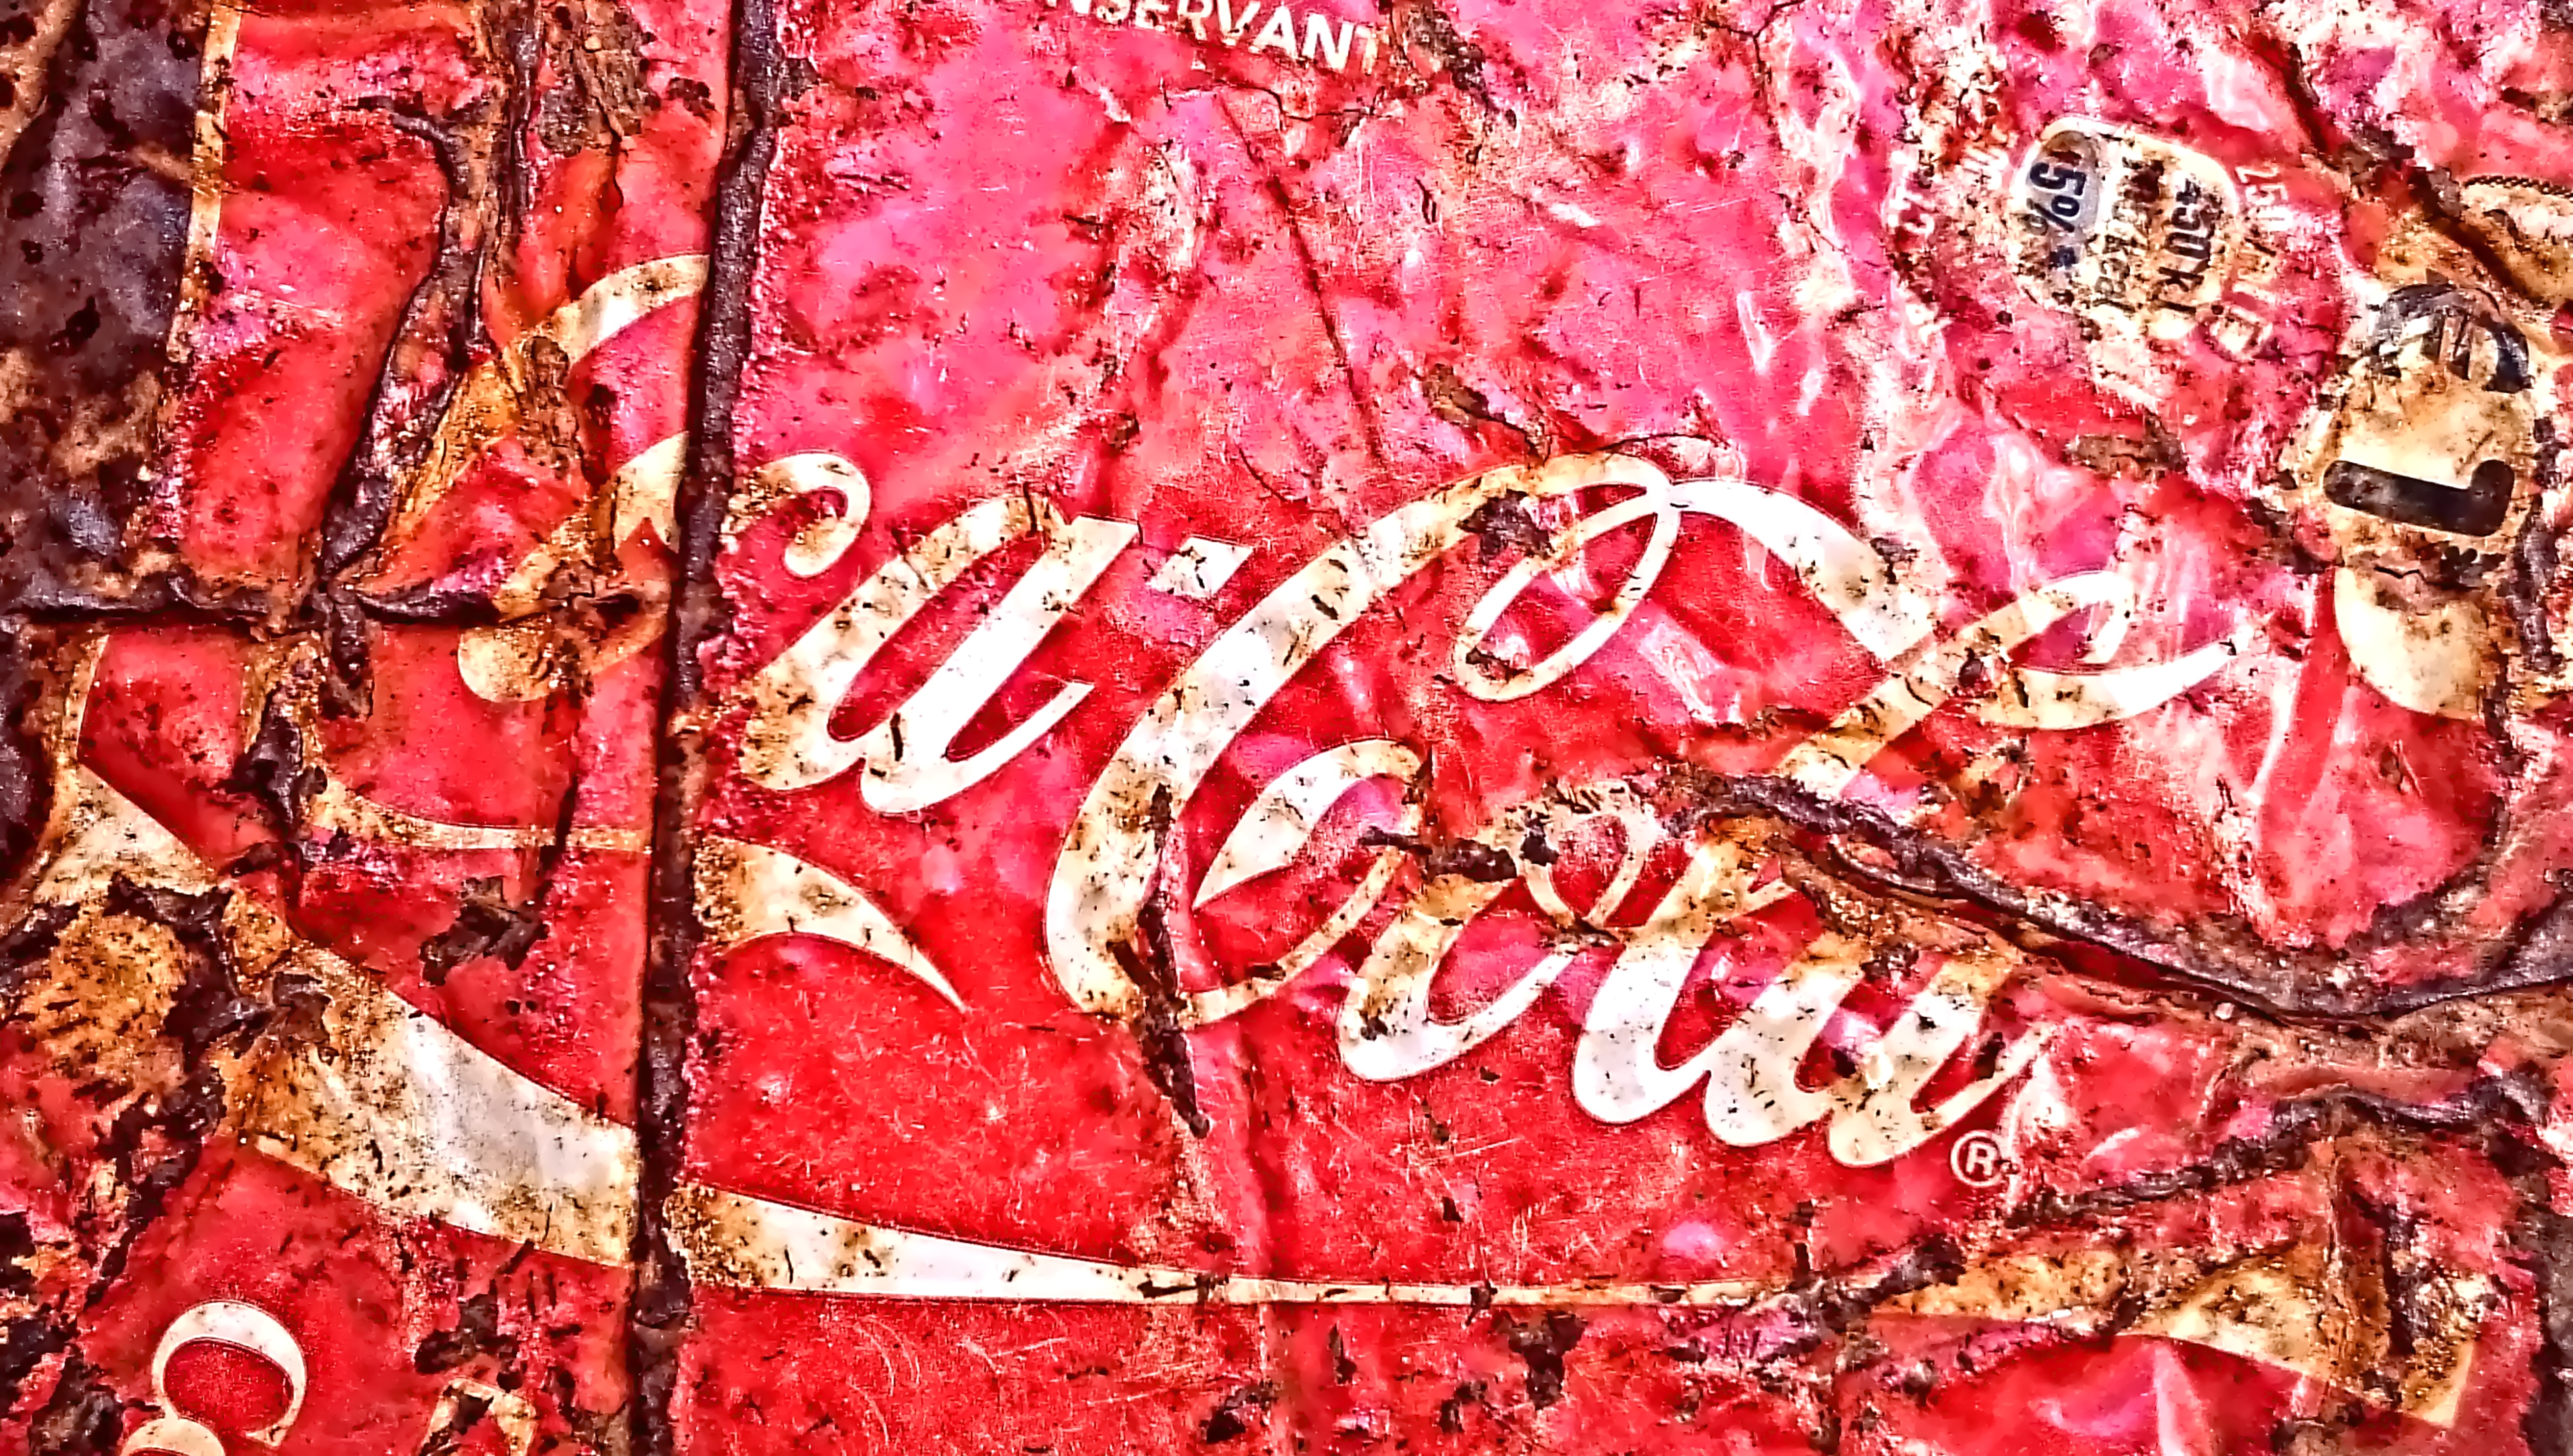
flower, pattern, food, red, produce, coca cola, textile, art, design, logo, text, tradition, tin, written, chinese new year, coca cola logo, vintage logo, can of coca cola